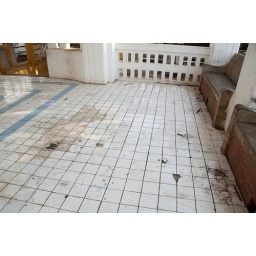
We have to walk bare feet on such dirty ground in Myanmar. - Mandalay Hill